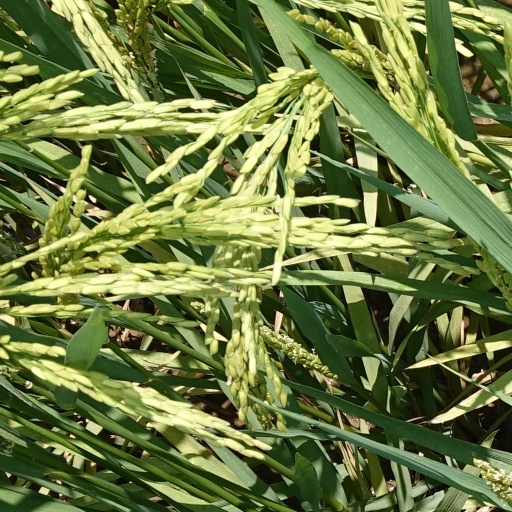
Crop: rice